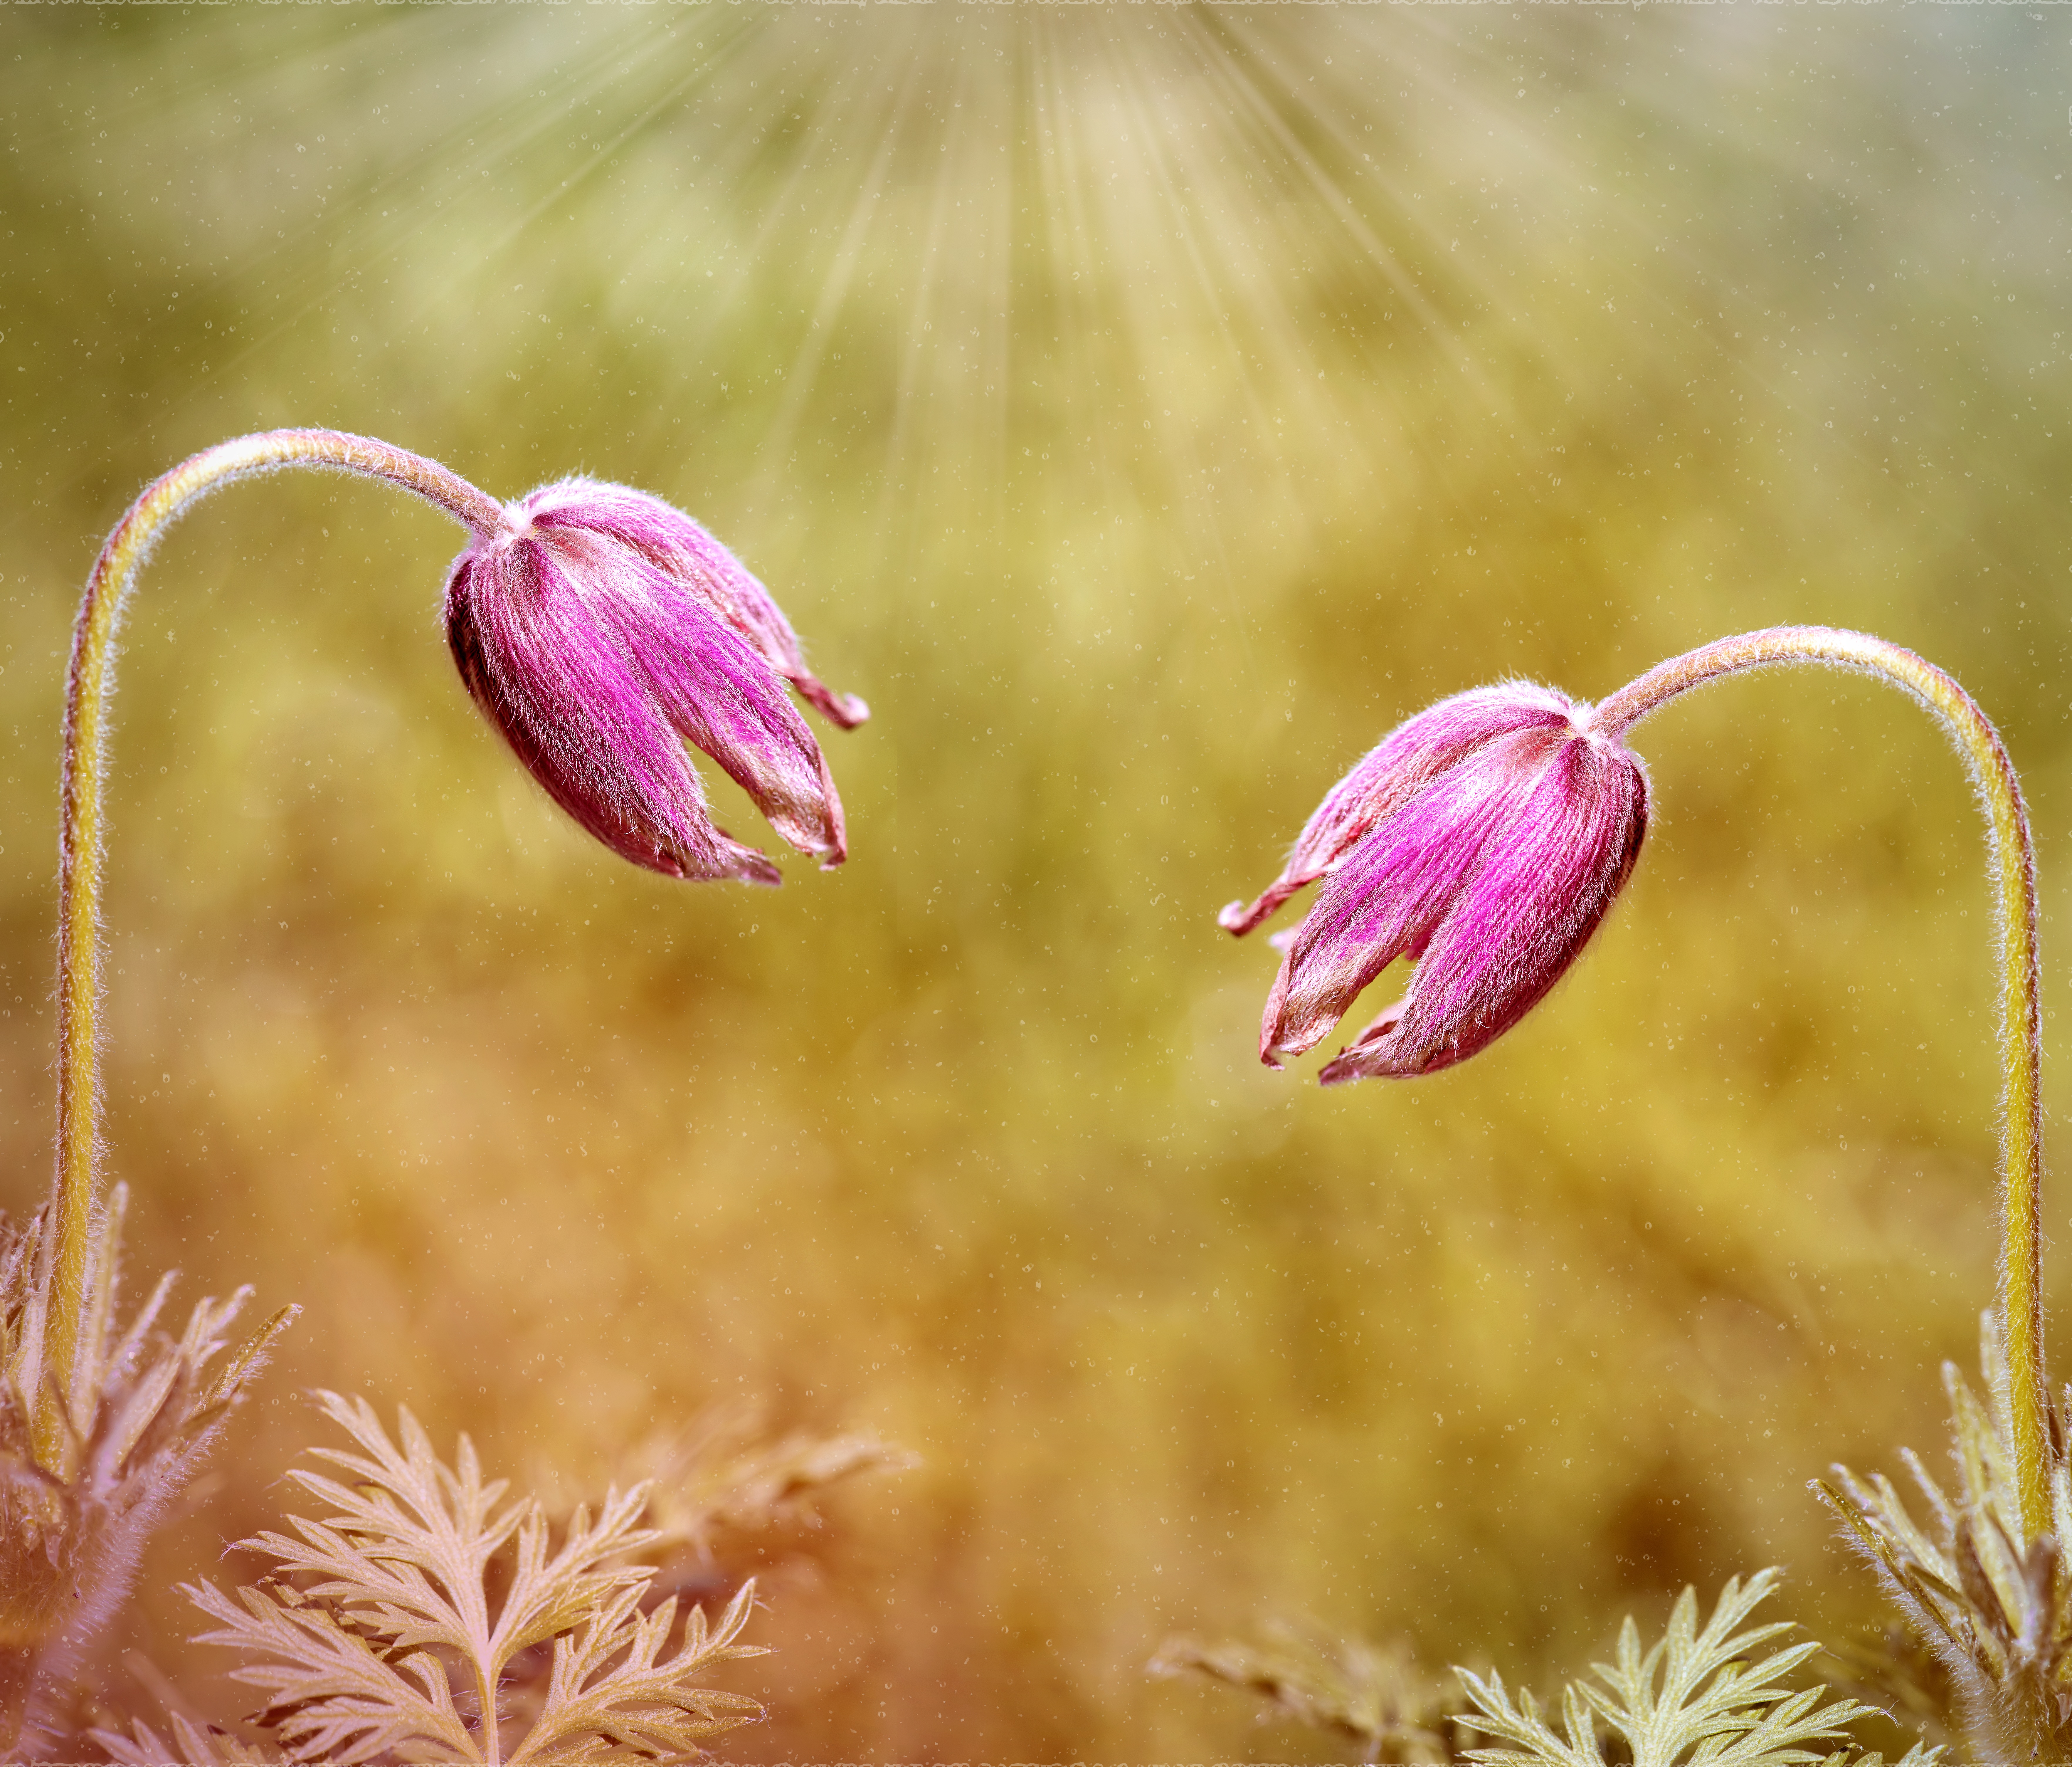
nature, blossom, plant, photography, leaf, flower, purple, petal, bloom, spring, botany, two, garden, close, flora, wildflower, close up, petals, spring flower, macro photography, common pasque flower, pulsatilla vulgaris, flowering plant, ranunculaceae, flowers photography, grass family, plant stem, land plant